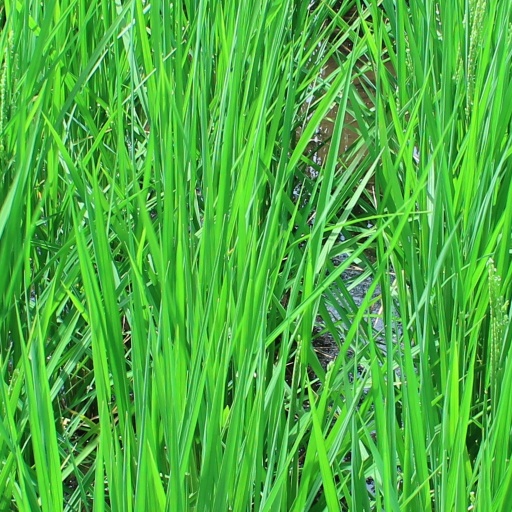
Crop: rice